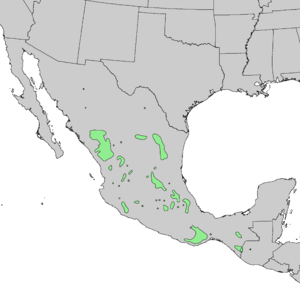
Pinus teocote est une espèce de conifères de la famille des Pinaceae.